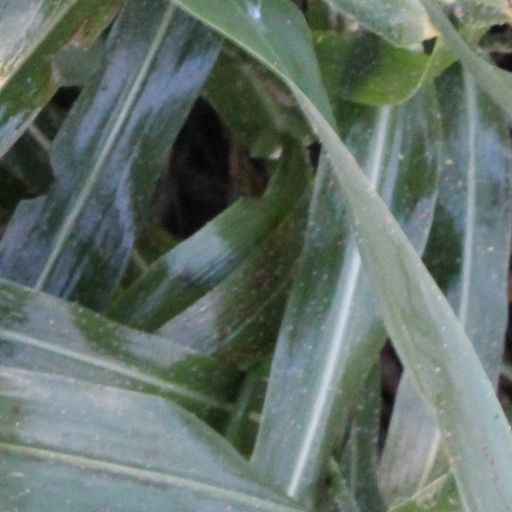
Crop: sorghum